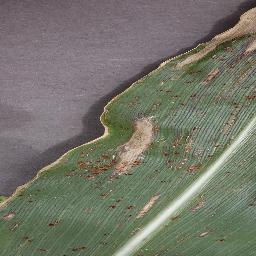
Label: Corn___Northern_Leaf_Blight